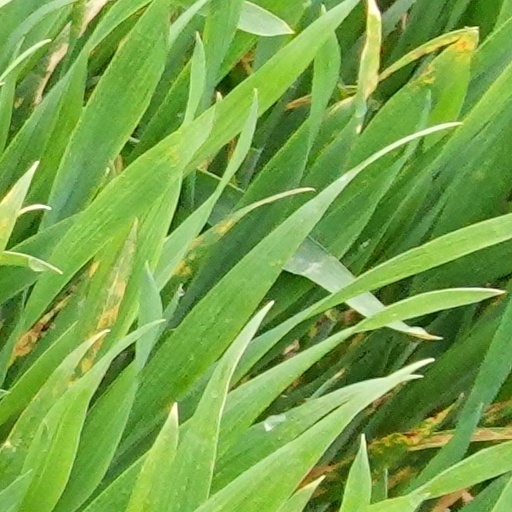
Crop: wheat